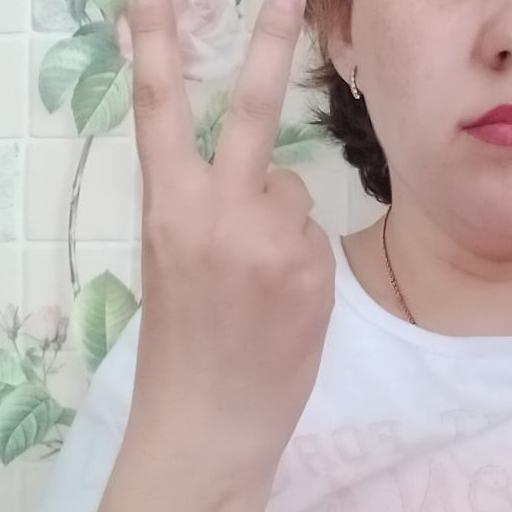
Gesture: peace_inverted